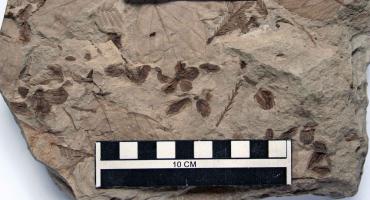
一个化石属于被子植物，其特征描述:属征：与白令叶属叶化石共生的果序压型化石。

简述：果序化石，球形至椭圆形，17~20mm，内含5~10枚无柄果。

详述：果序化石，球形至椭圆形，17~20mm，内含5~10枚无柄果，着生于扁状柄。果三室，形近椭圆，顶部钝圆，基部截形，10~12mm长，5~8mm宽。果皮至少1mm厚；中果皮为薄壁组织。